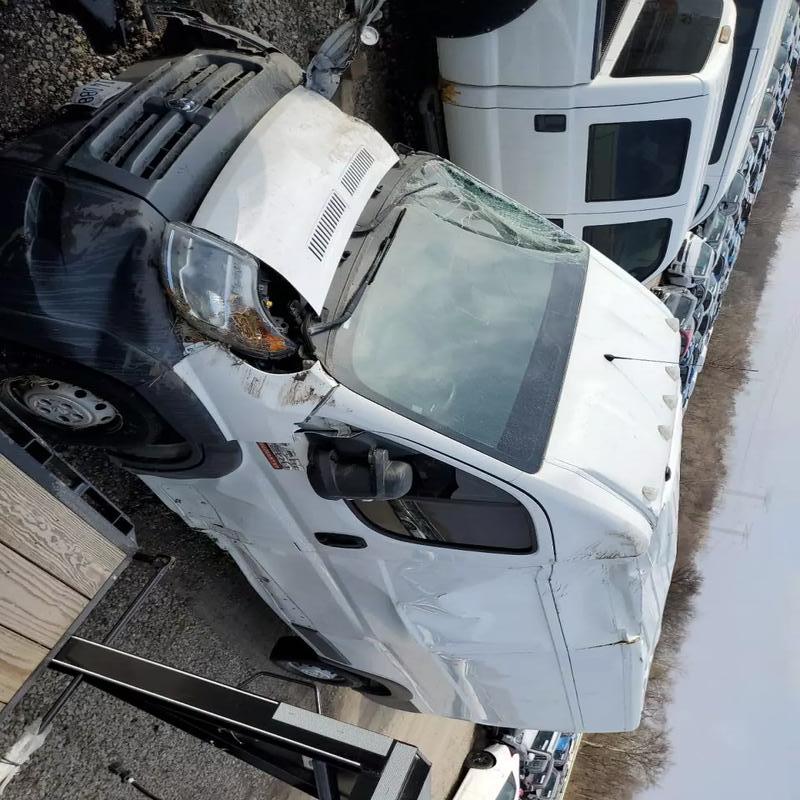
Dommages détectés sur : pare-choc avant, feu avant droit, feu avant gauche, capot, pare-brise avant, aile avant droite, aile avant gauche, porte avant droite, porte avant gauche, porte arrière droite, porte arrière gauche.
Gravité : majeur